Gada Meiren

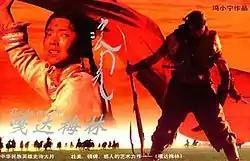
The 2002 movie "Gada Meilin".

On the basis of oral song traditions, the story of Gada Meiren developed into a long narrative poem of about 600 lines that was published in 1950. In 1980, a version with over 2000 lines was published.